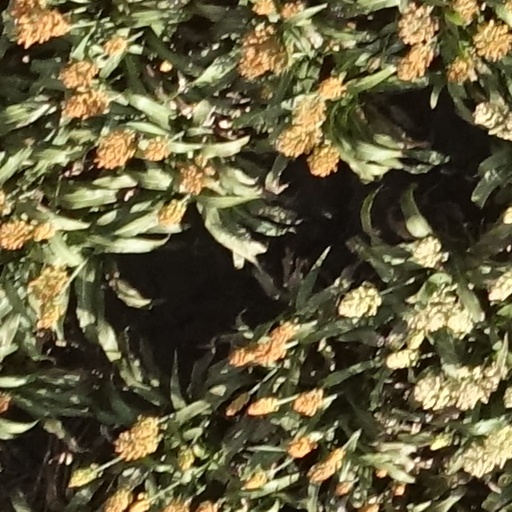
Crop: sorghum